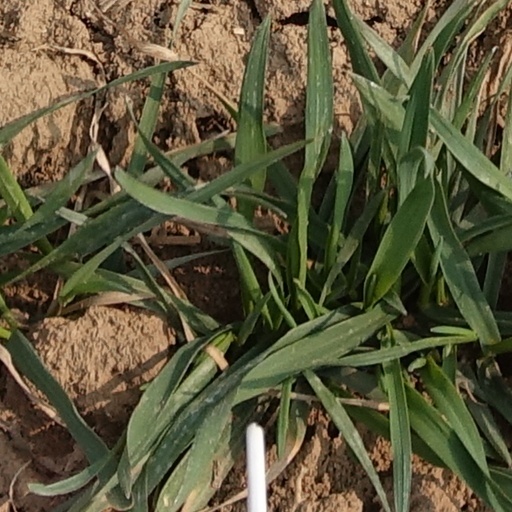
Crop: wheat